Vertigo geyeri

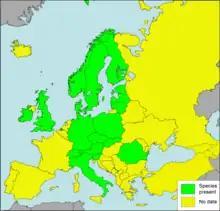
Distribution

"Vertigo geyeri" is a boreo-alpine species, probably endemic to Europe. It occurs in the boreal, alpine, continental and Atlantic zones with a range extending from Ireland to Russia. Its populations are scattered and local extinctions of isolated populations can occur. It is mentioned in Annex II of the European Union's Habitats Directive.